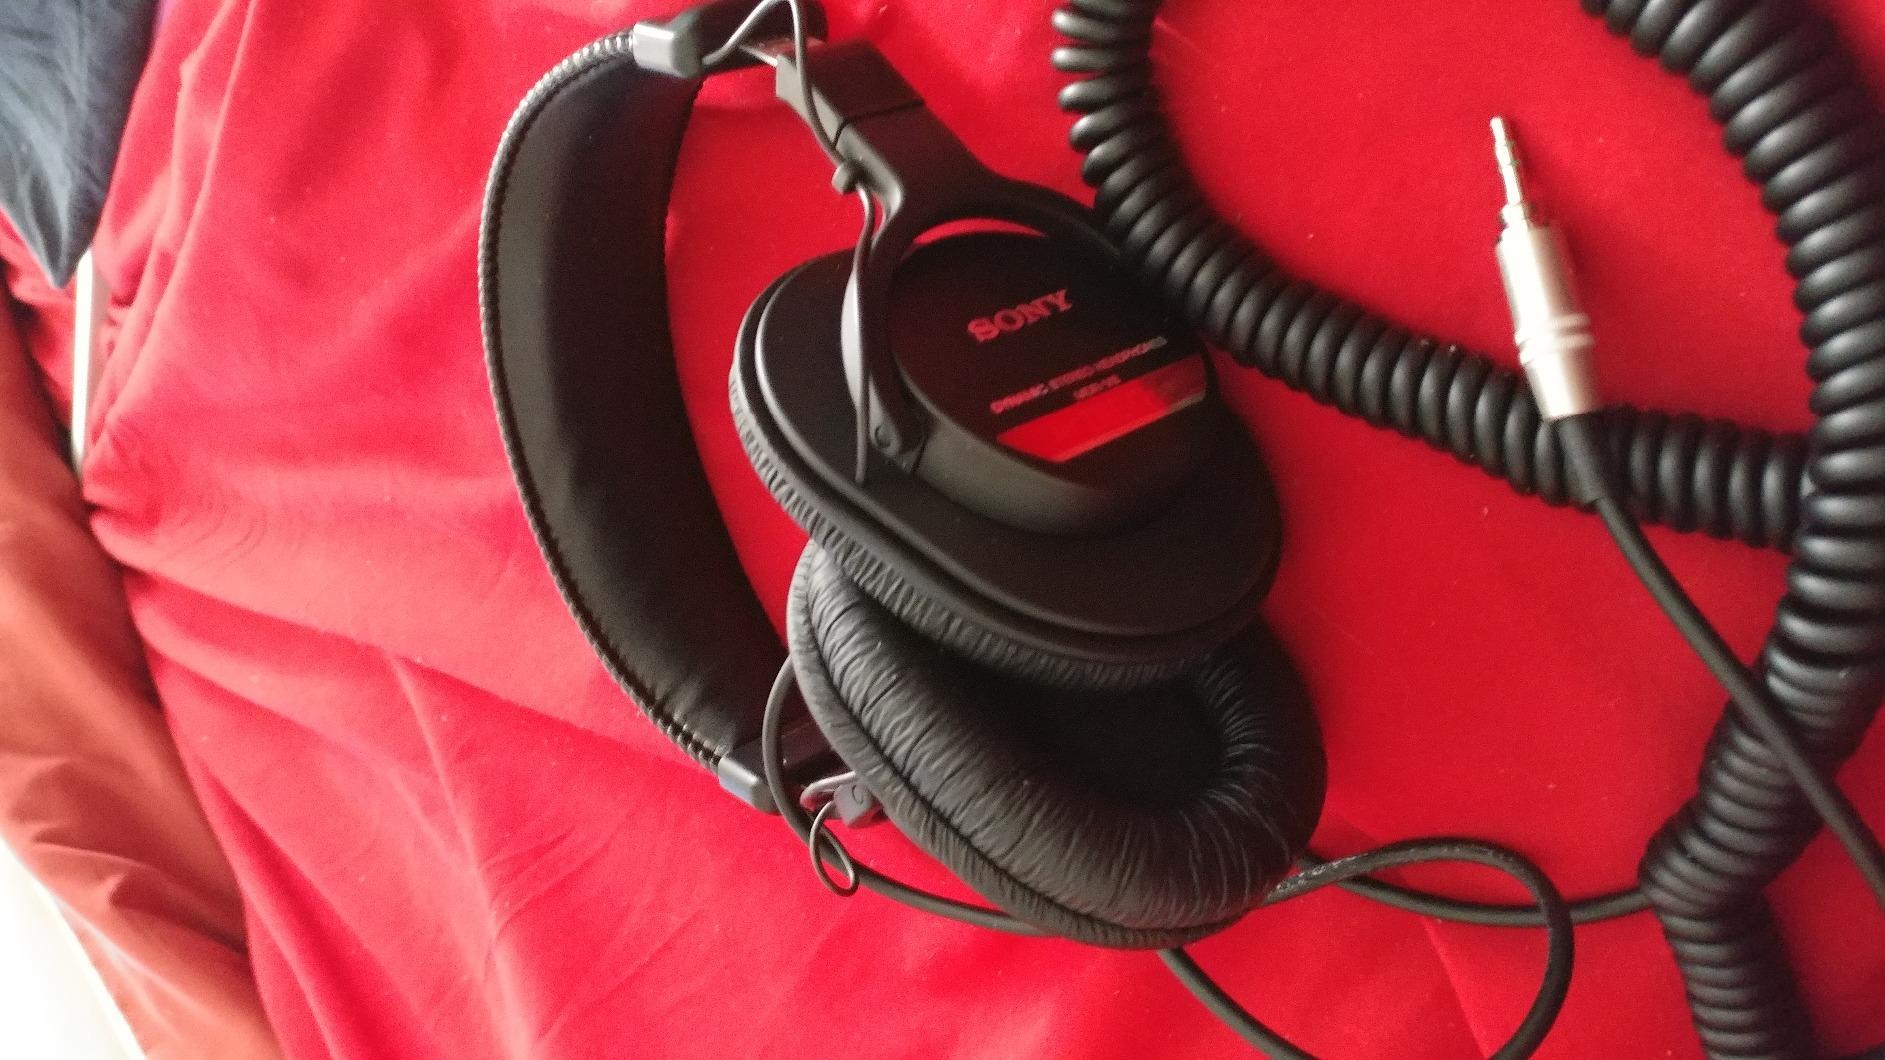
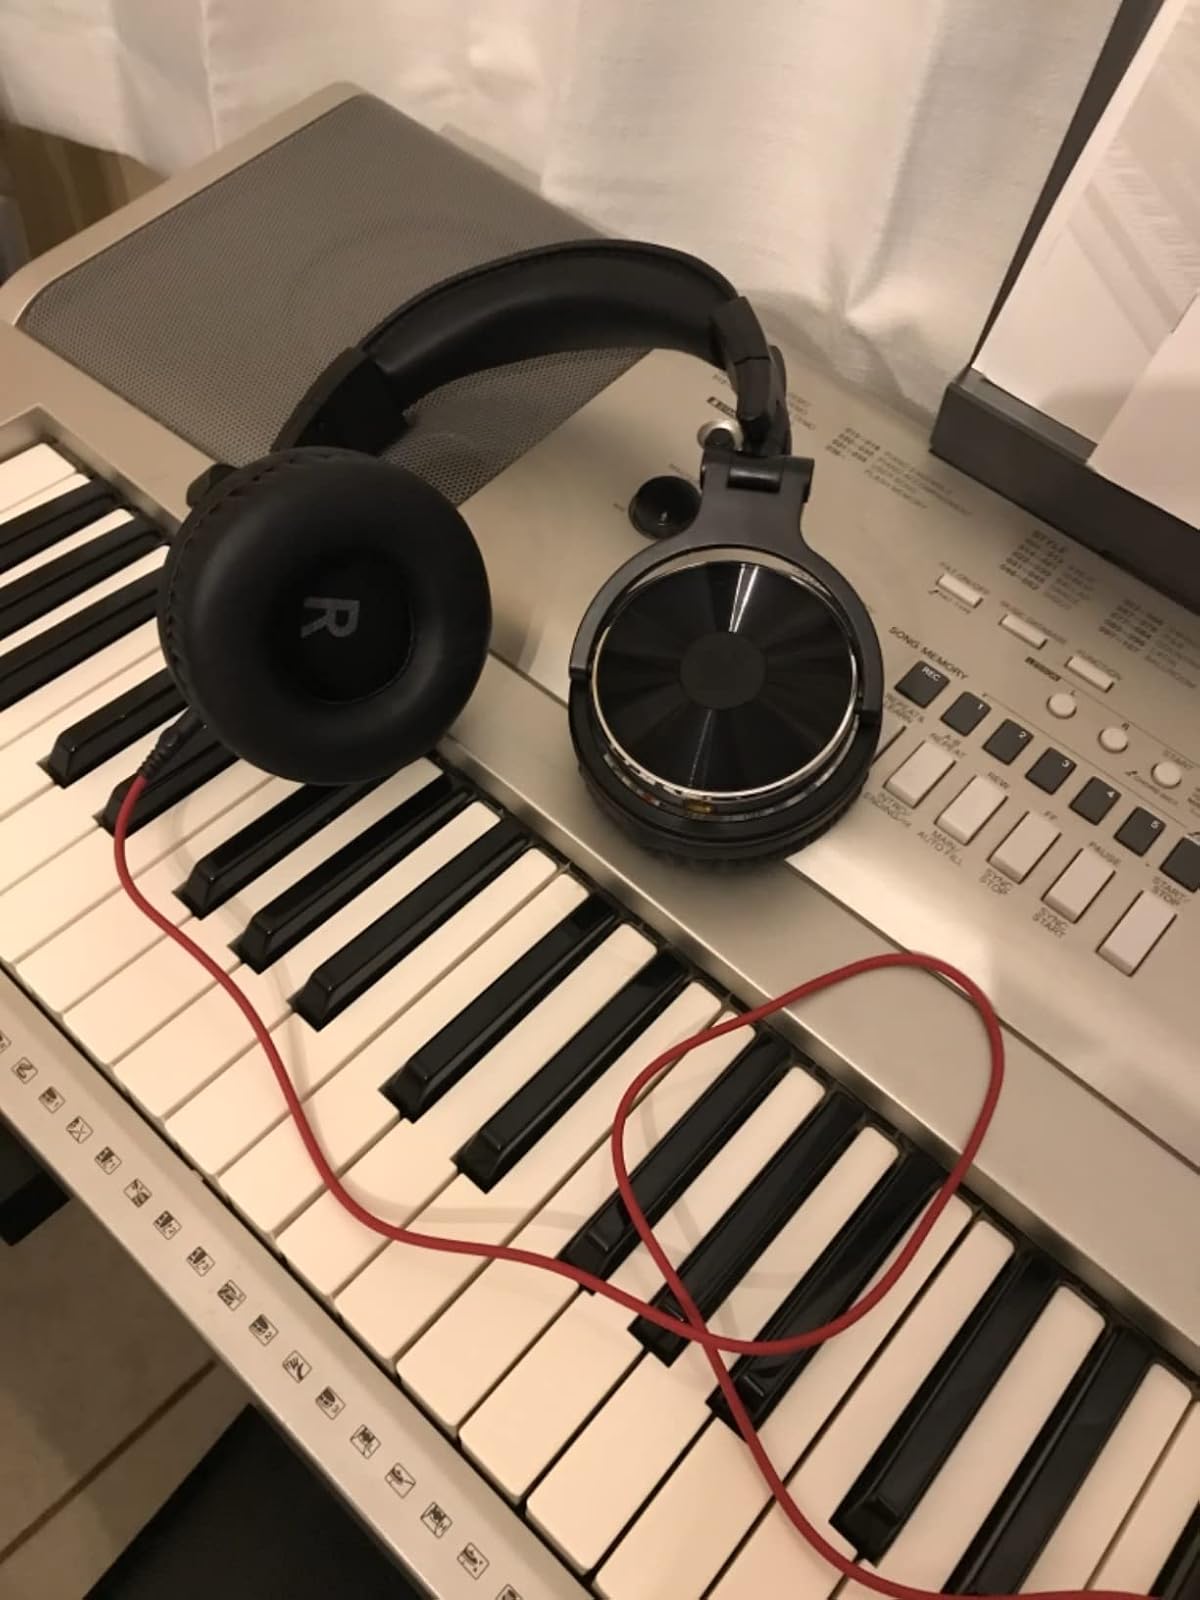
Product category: headphones
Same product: no